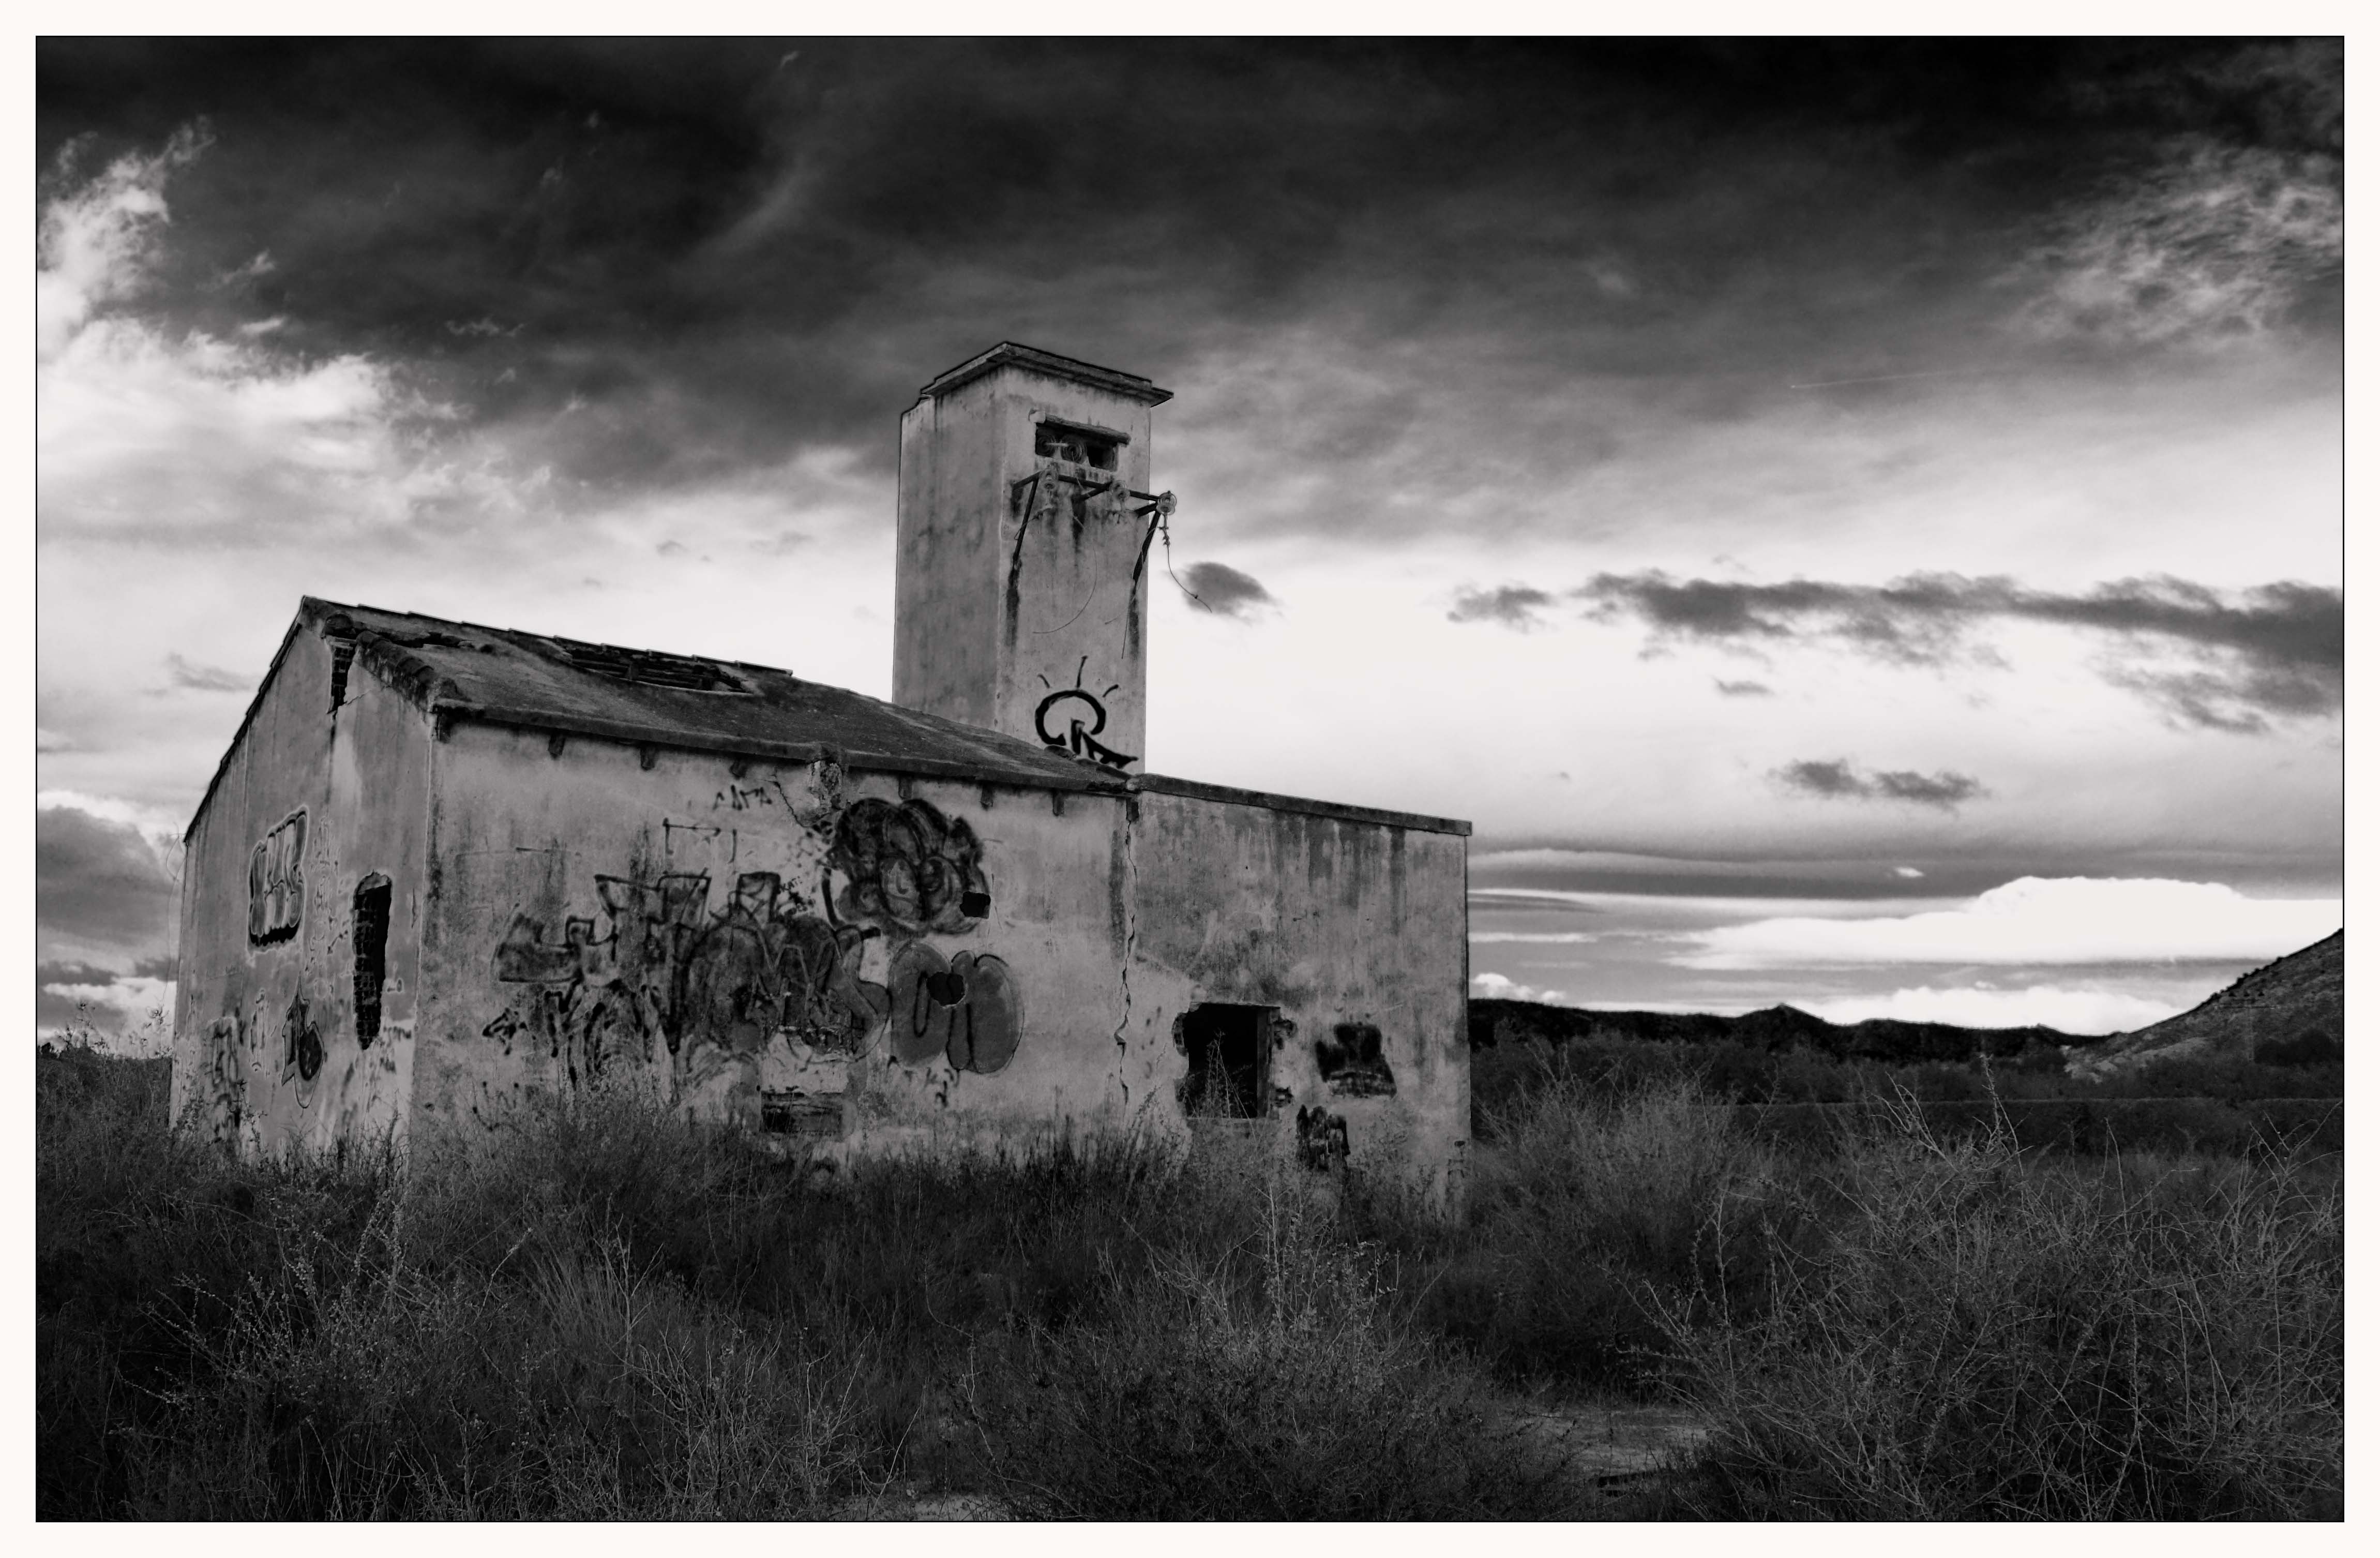
landscape, black and white, photography, house, tower, monochrome, clouds, photograph, image, monochrome photography